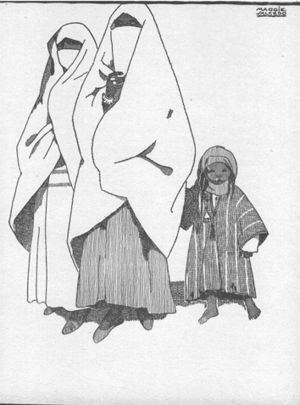
Illustration du livre de Fromentin ""Un été dans le Sahara"", SUDEL, Paris."
Maggie Salcedo est une peintre et illustratrice française de style Art déco.